Sounds Air

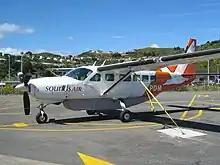
A Sounds Air Cessna Caravan at Wellington International Airport in 2009

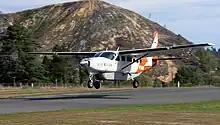
Sounds Air Grand Caravan landing at Picton in 2006.

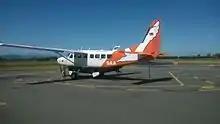
A Sounds Air Grand Caravan at Christchurch Airport in 2014.

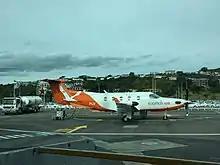
One of Sounds Air's PC12's (ZK-PLV) at Wellington International.

Sounds Air is a New Zealand airline based in Marlborough. The airline was founded in 1986 by Cliff and Diane Marchant to provide low cost flights to the Marlborough Sounds. The airline's head office as well as its Sounds Aero Maintenance division is based at Omaka aerodrome.